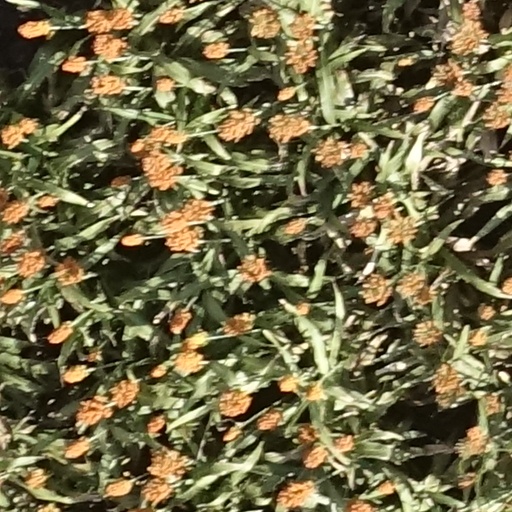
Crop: sorghum